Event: Ecuador Earthquake
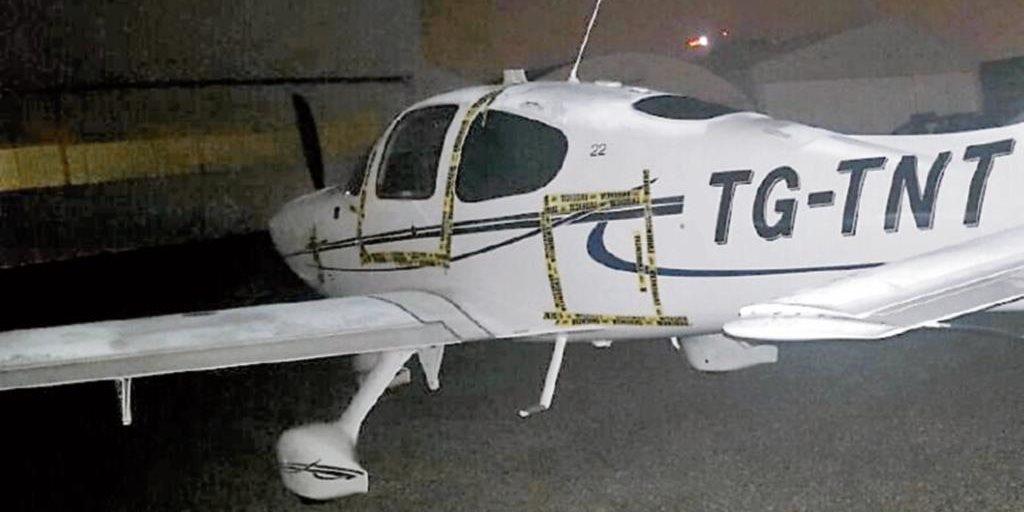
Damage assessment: no_damage